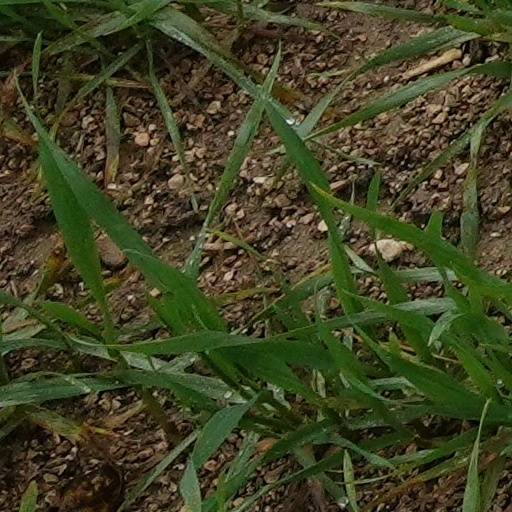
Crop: wheat